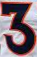
Number: 3